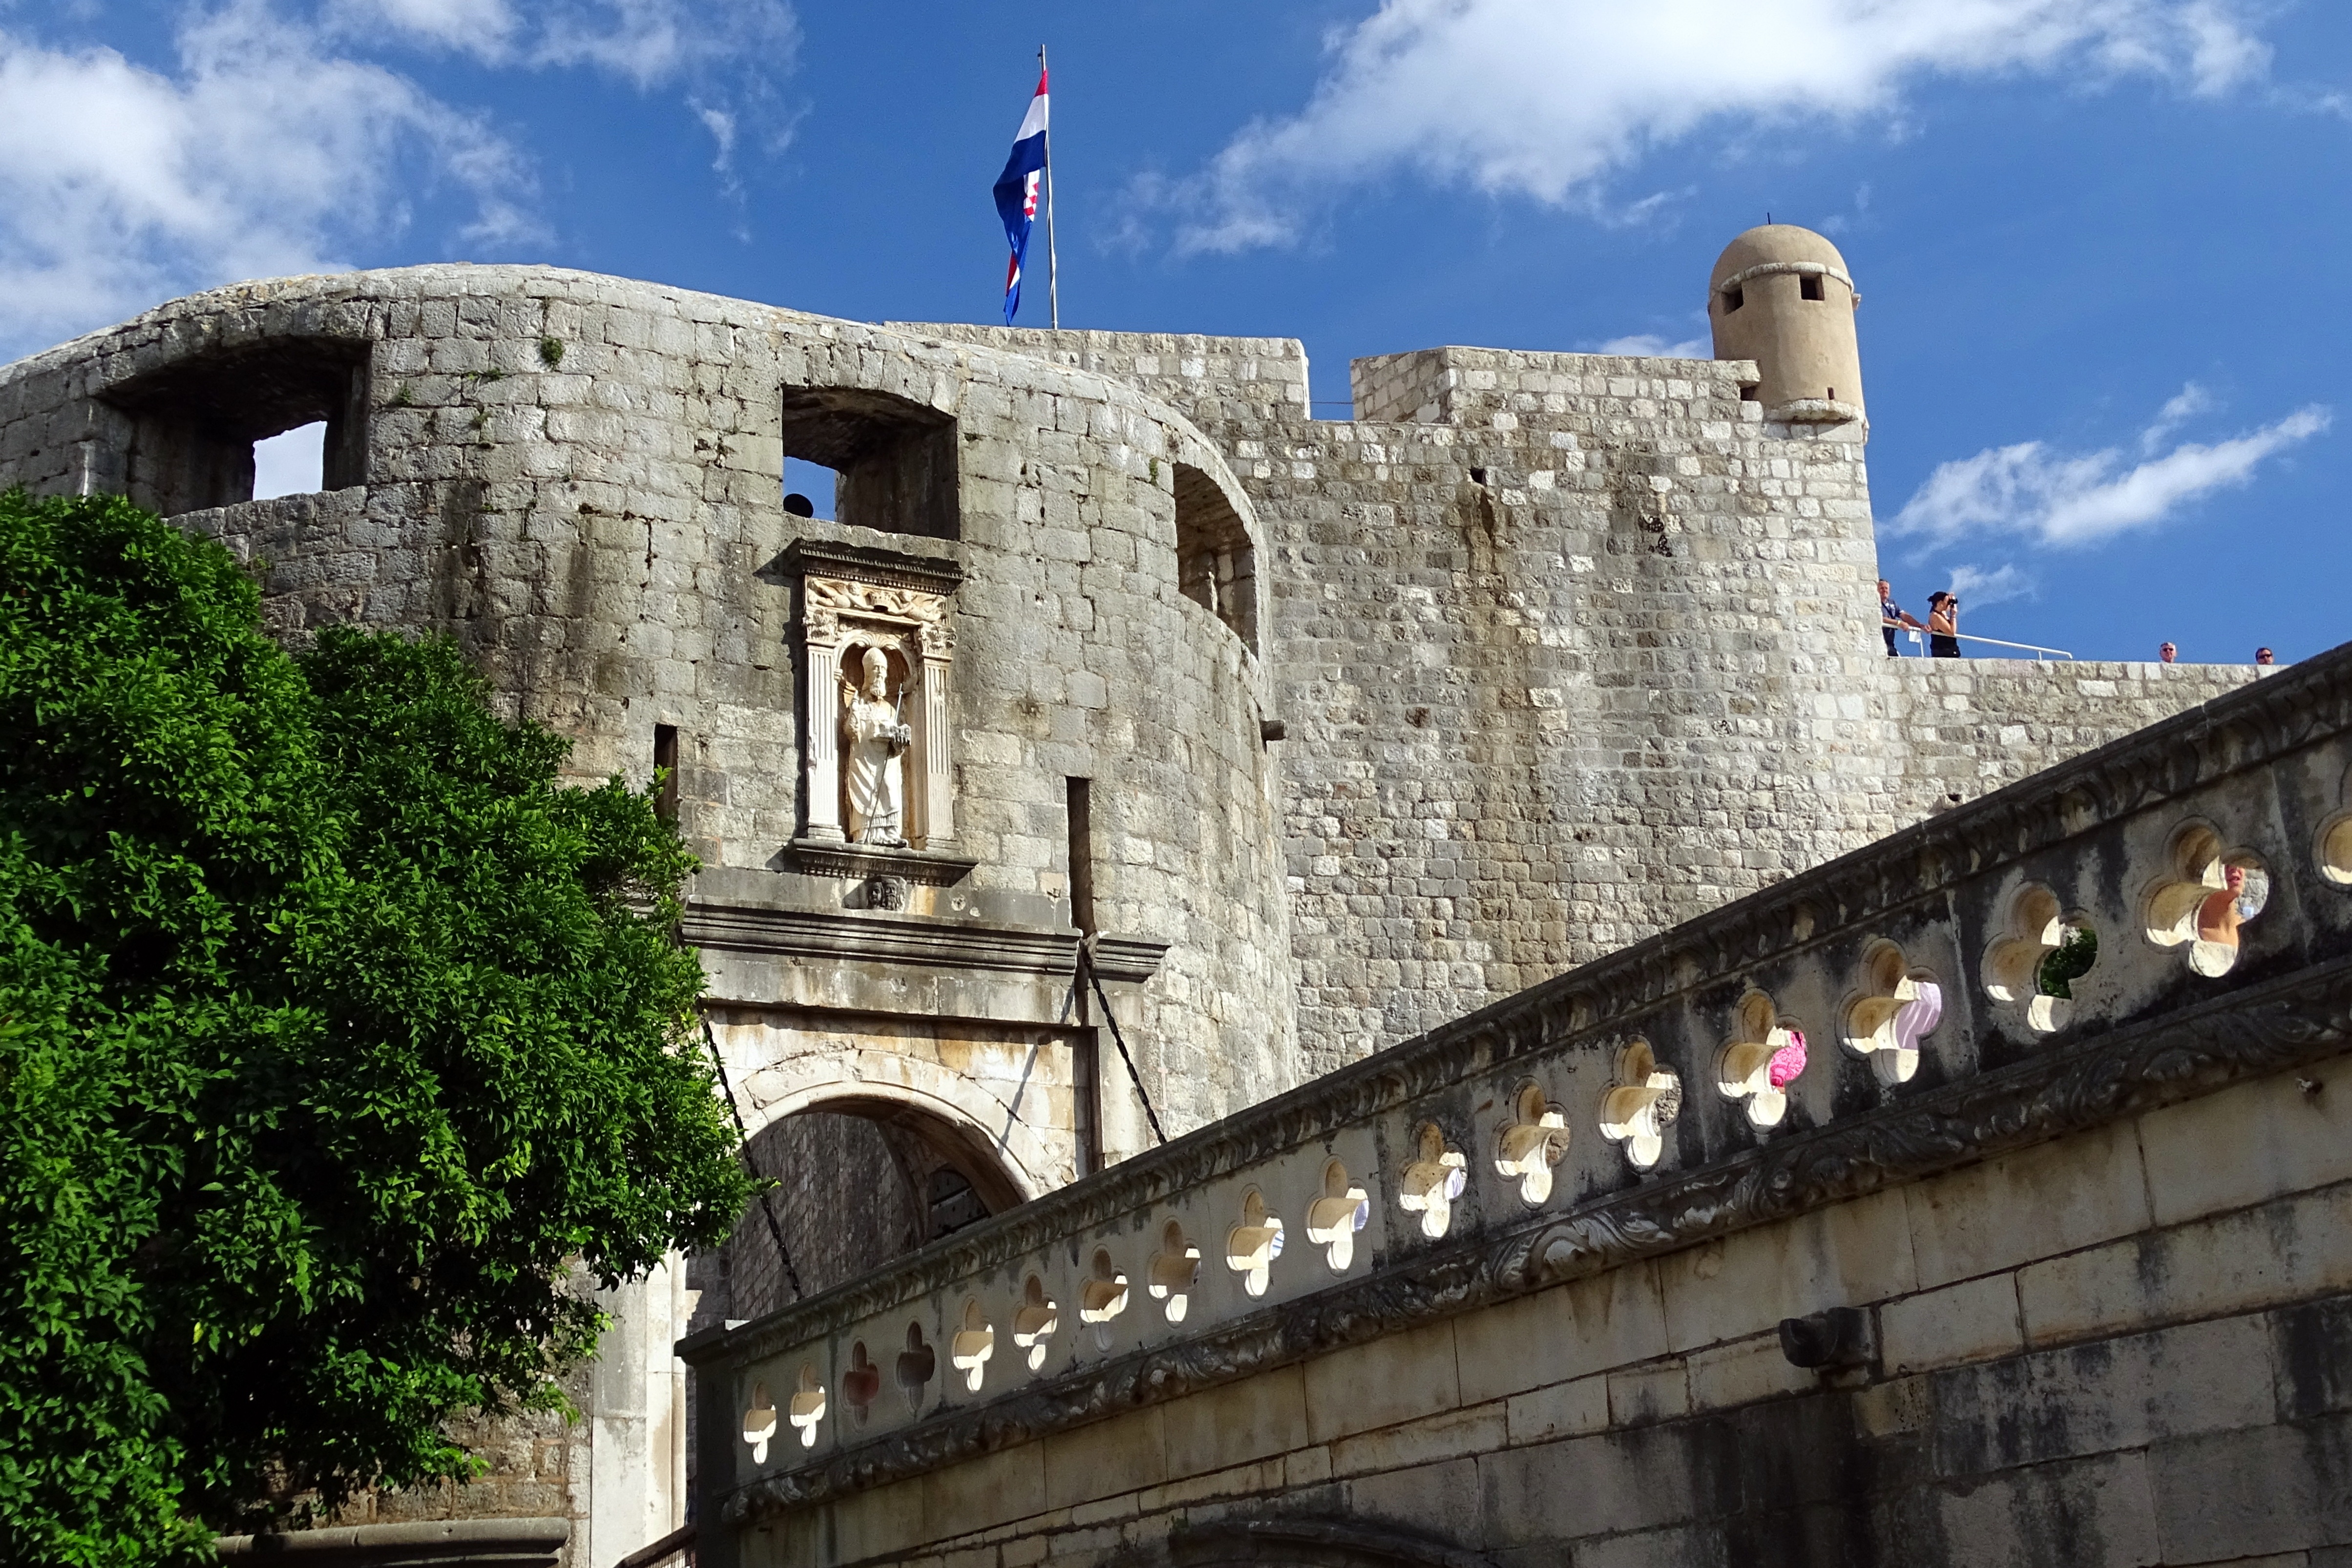
architecture, town, building, chateau, wall, castle, landmark, fortification, tourism, old town, croatia, dubrovnik, monastery, ancient history